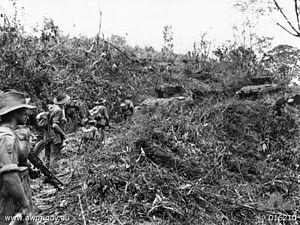
La campagne de la péninsule de Huon désigne une série d'actions de septembre 1943 à mars 1944 menées par l'Australie, appuyée par les États-Unis, contre l'Empire du Japon lors de la campagne de Nouvelle-Guinée durant la guerre du Pacifique.